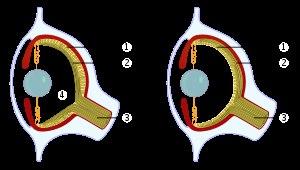
La complexité irréductible est la thèse selon laquelle certains systèmes biologiques sont trop complexes pour être le résultat de l'évolution de précurseurs plus simples ou « moins complets », du fait de mutations au hasard et de la sélection naturelle. Le terme a été inventé et défini en 1996 par le professeur de biochimie Michael Behe, un système de complexité irréductible étant « composé de plusieurs parties ajustées et interagissantes, qui contribuent chacune à sa fonction élémentaire, alors que l'absence d'une quelconque de ces parties empêche le fonctionnement du système ». Les exemples cités par Behe, la coagulation en cascade, le moteur des flagelles cellulaires et le système immunitaire, ne pourraient donc être le résultat de l'évolution naturelle : tout système précurseur au système complet ne fonctionnerait pas, et ne constituerait donc pas un avantage sélectif.